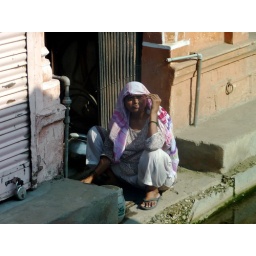
A woman sitting in the doorway of her home in Jaipur, shielding her face from the sun.